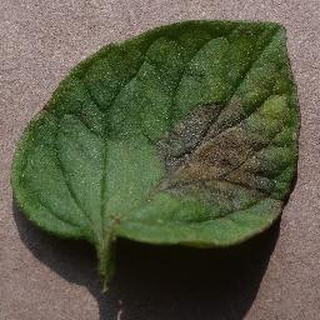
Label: tomato_late_blight